Tiefwerder

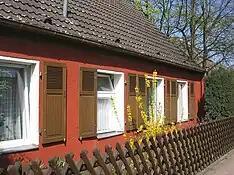
Listed colonist house from 1816 at Dorfstrasse 23

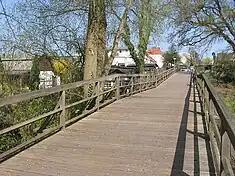
Pedestrian bridge over the Kleiner Jürgengraben in the village of Tiefwerder

After the founding of the Mark Brandenburg by the Ascanian Albrecht the Bear in 1157 and the medieval eastern settlement that began thereafter, the Slavic population of the Spandau area was largely assimilated by German immigrants. However, a service settlement near the Spandau castle remained occupied by Slavic Kietzers. The "Wends uff dem Kytze doselbst vor Spanndow" had 25 houses in 1375 and possessed extensive fishing rights on the Havel and the Spree, but no civil rights. Eight days a year they had to perform court service at the castle. During the expansion of the citadel, the Kietz was abandoned in 1559 and the Kietzers were relocated to the Burgwall. In 1813, during the siege of Spandau by Russian troops in the Wars of liberation, the French division general and governor Bruny had the suburbs cleared and burned down, including the dwellings of the descendants of the Kietzers on the Burgwall. The former Kietzers had to be resettled again and came to Tiefwerder as colonists (from the city of Spandau to Brandenburg). The evening edition of the Berliner Tageblatt reported somewhat differently on 3 March 1916, under the headline Hundertjahrfeier in Tiefwerder: